The Kreutzer Sonata (2008 film)

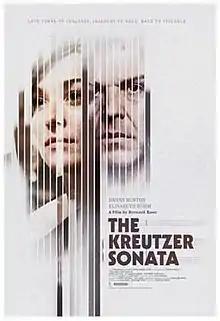

The Kreutzer Sonata is a 2008 film co-written and directed by Bernard Rose based on the 1889 novella by Leo Tolstoy, starring Danny Huston, Elisabeth Röhm, Matthew Yang King and Anjelica Huston.